Hips Don't Lie

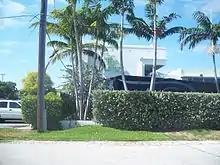
Criteria Studios (The Hit Factory Criteria Miami) was one of various studios where the song was recorded.

"Hips Don't Lie" was initially written and recorded by Wyclef Jean, Lauryn Hill and Pras for the Fugees reunion. The song was titled "Lips Don't Lie" at that point, but was never completed due to Hill's dissatisfaction with it. Charlie Walk, who at the time was the President of Epic Records, called Pras to state he wanted to do a remix of the song with Shakira. Following the call, Hill left the group and the Fugee's reunion was over. The song was then given to Shakira and along with Jean and long-time partner Jerry 'Wonder' Duplessis, they produced "Hips Don't Lie". According to another version of events, Jean was asked by Shakira's label to record a remix of "La Tortura" but refused stating he already had a record that Shakira would be perfect for. The record was Jean's own song "Dance Like This", which he recorded with Claudette Ortiz for the soundtrack of the 2004 film "".